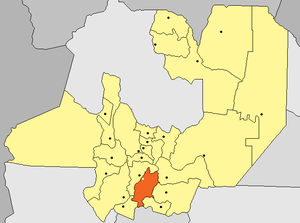
Guachipas est une ville du nord-ouest de l'Argentine, en province de Salta. C'est le chef-lieu du département de Guachipas. Elle est située à 115 km au sud-sud-ouest de la capitale de la province, Salta, sur la rive droite du río Guachipas, un des noms portés par le río Salado del Norte dans son cours supérieur. La ville est située non loin de la route nationale 68